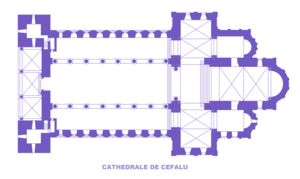
Cathédrale de Cefalu
L'architecture romane est le premier grand style créé au Moyen Âge en Europe après le déclin de la civilisation gréco-romaine. Son développement est pleinement établi vers 1060 mais les premiers signes de mutation sont différents suivant les régions et il n'y a pas de consensus sur une date des débuts qui vont du VIᵉ au XIᵉ siècle. L'architecture gothique est le style qui lui succède progressivement à partir du XIIe siècle.Le dynamisme monastique, de profondes aspirations religieuses et morales, la spiritualité des routes de pèlerinages dans une Europe rendue à la paix président à la naissance de l'art roman et contribuent à en faire un style vraiment neuf et doué d'une profonde originalité. La volonté de libérer l'Église de la tutelle de pouvoirs séculiers, les croisades, la reconquête chrétienne en Espagne avec l'effondrement du califat de Cordoue, la disparition du mécénat royal ou princier font de l'art roman l'art de toute la chrétienté médiévale.